Chicago Bears

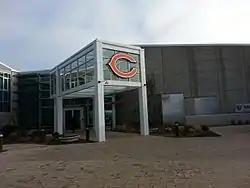
Halas Hall in Lake Forest, Illinois, is the Bears' headquarters.

Soldier Field, located on Lake Shore Drive in Chicago, is the home of the Bears. The Bears moved to Soldier Field in 1971 after outgrowing Wrigley Field, the team's home for 50 years. After the AFL-NFL Merger, the league preferred their teams to play in stadiums that could hold at least 50,000 fans. Even with portable bleachers that the team set up at Wrigley, the stadium could still only hold 46,000. At first, the Bears were supposed to play at Dyche Stadium (later called Ryan Field), but Northwestern University's residential neighbors objected, and the agreement was cancelled. The original home of the Bears was Staley Field at Decatur, Illinois, when the team was known as the Decatur Staleys, before they moved to Chicago in 1921.